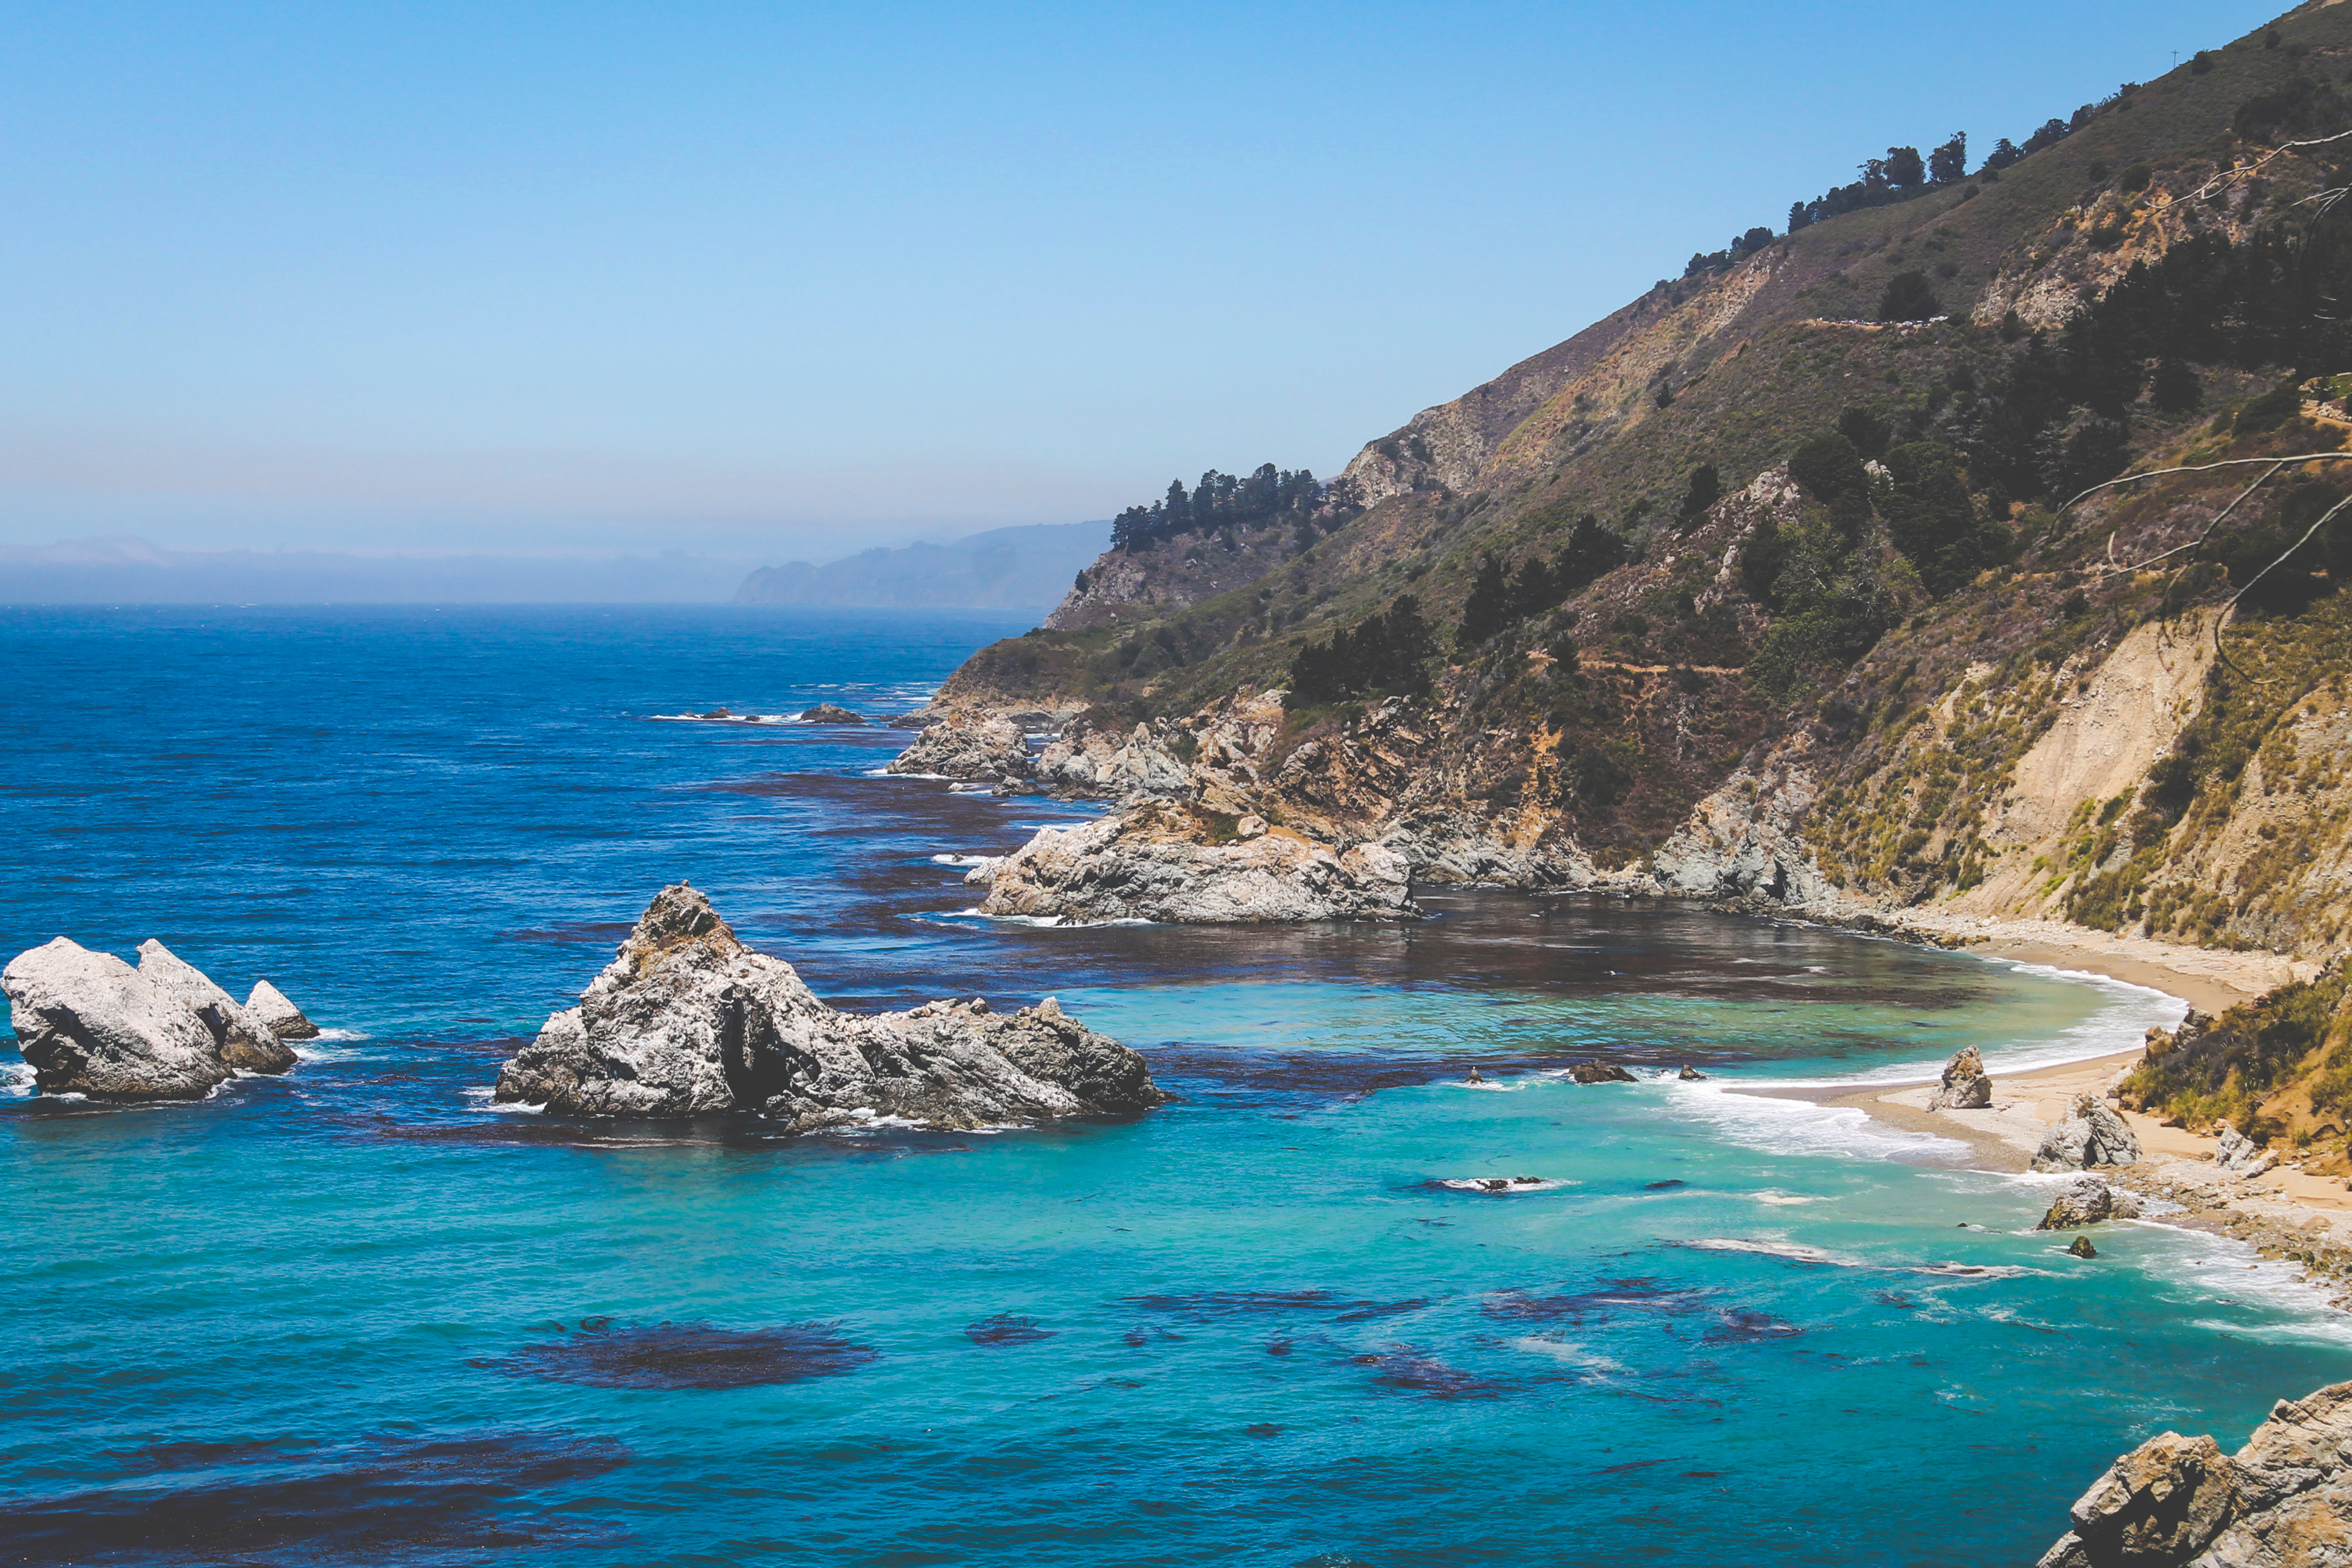
beach, sea, coast, water, ocean, shore, coastal, vacation, cliff, cove, bay, terrain, body of water, cape, islet, landform